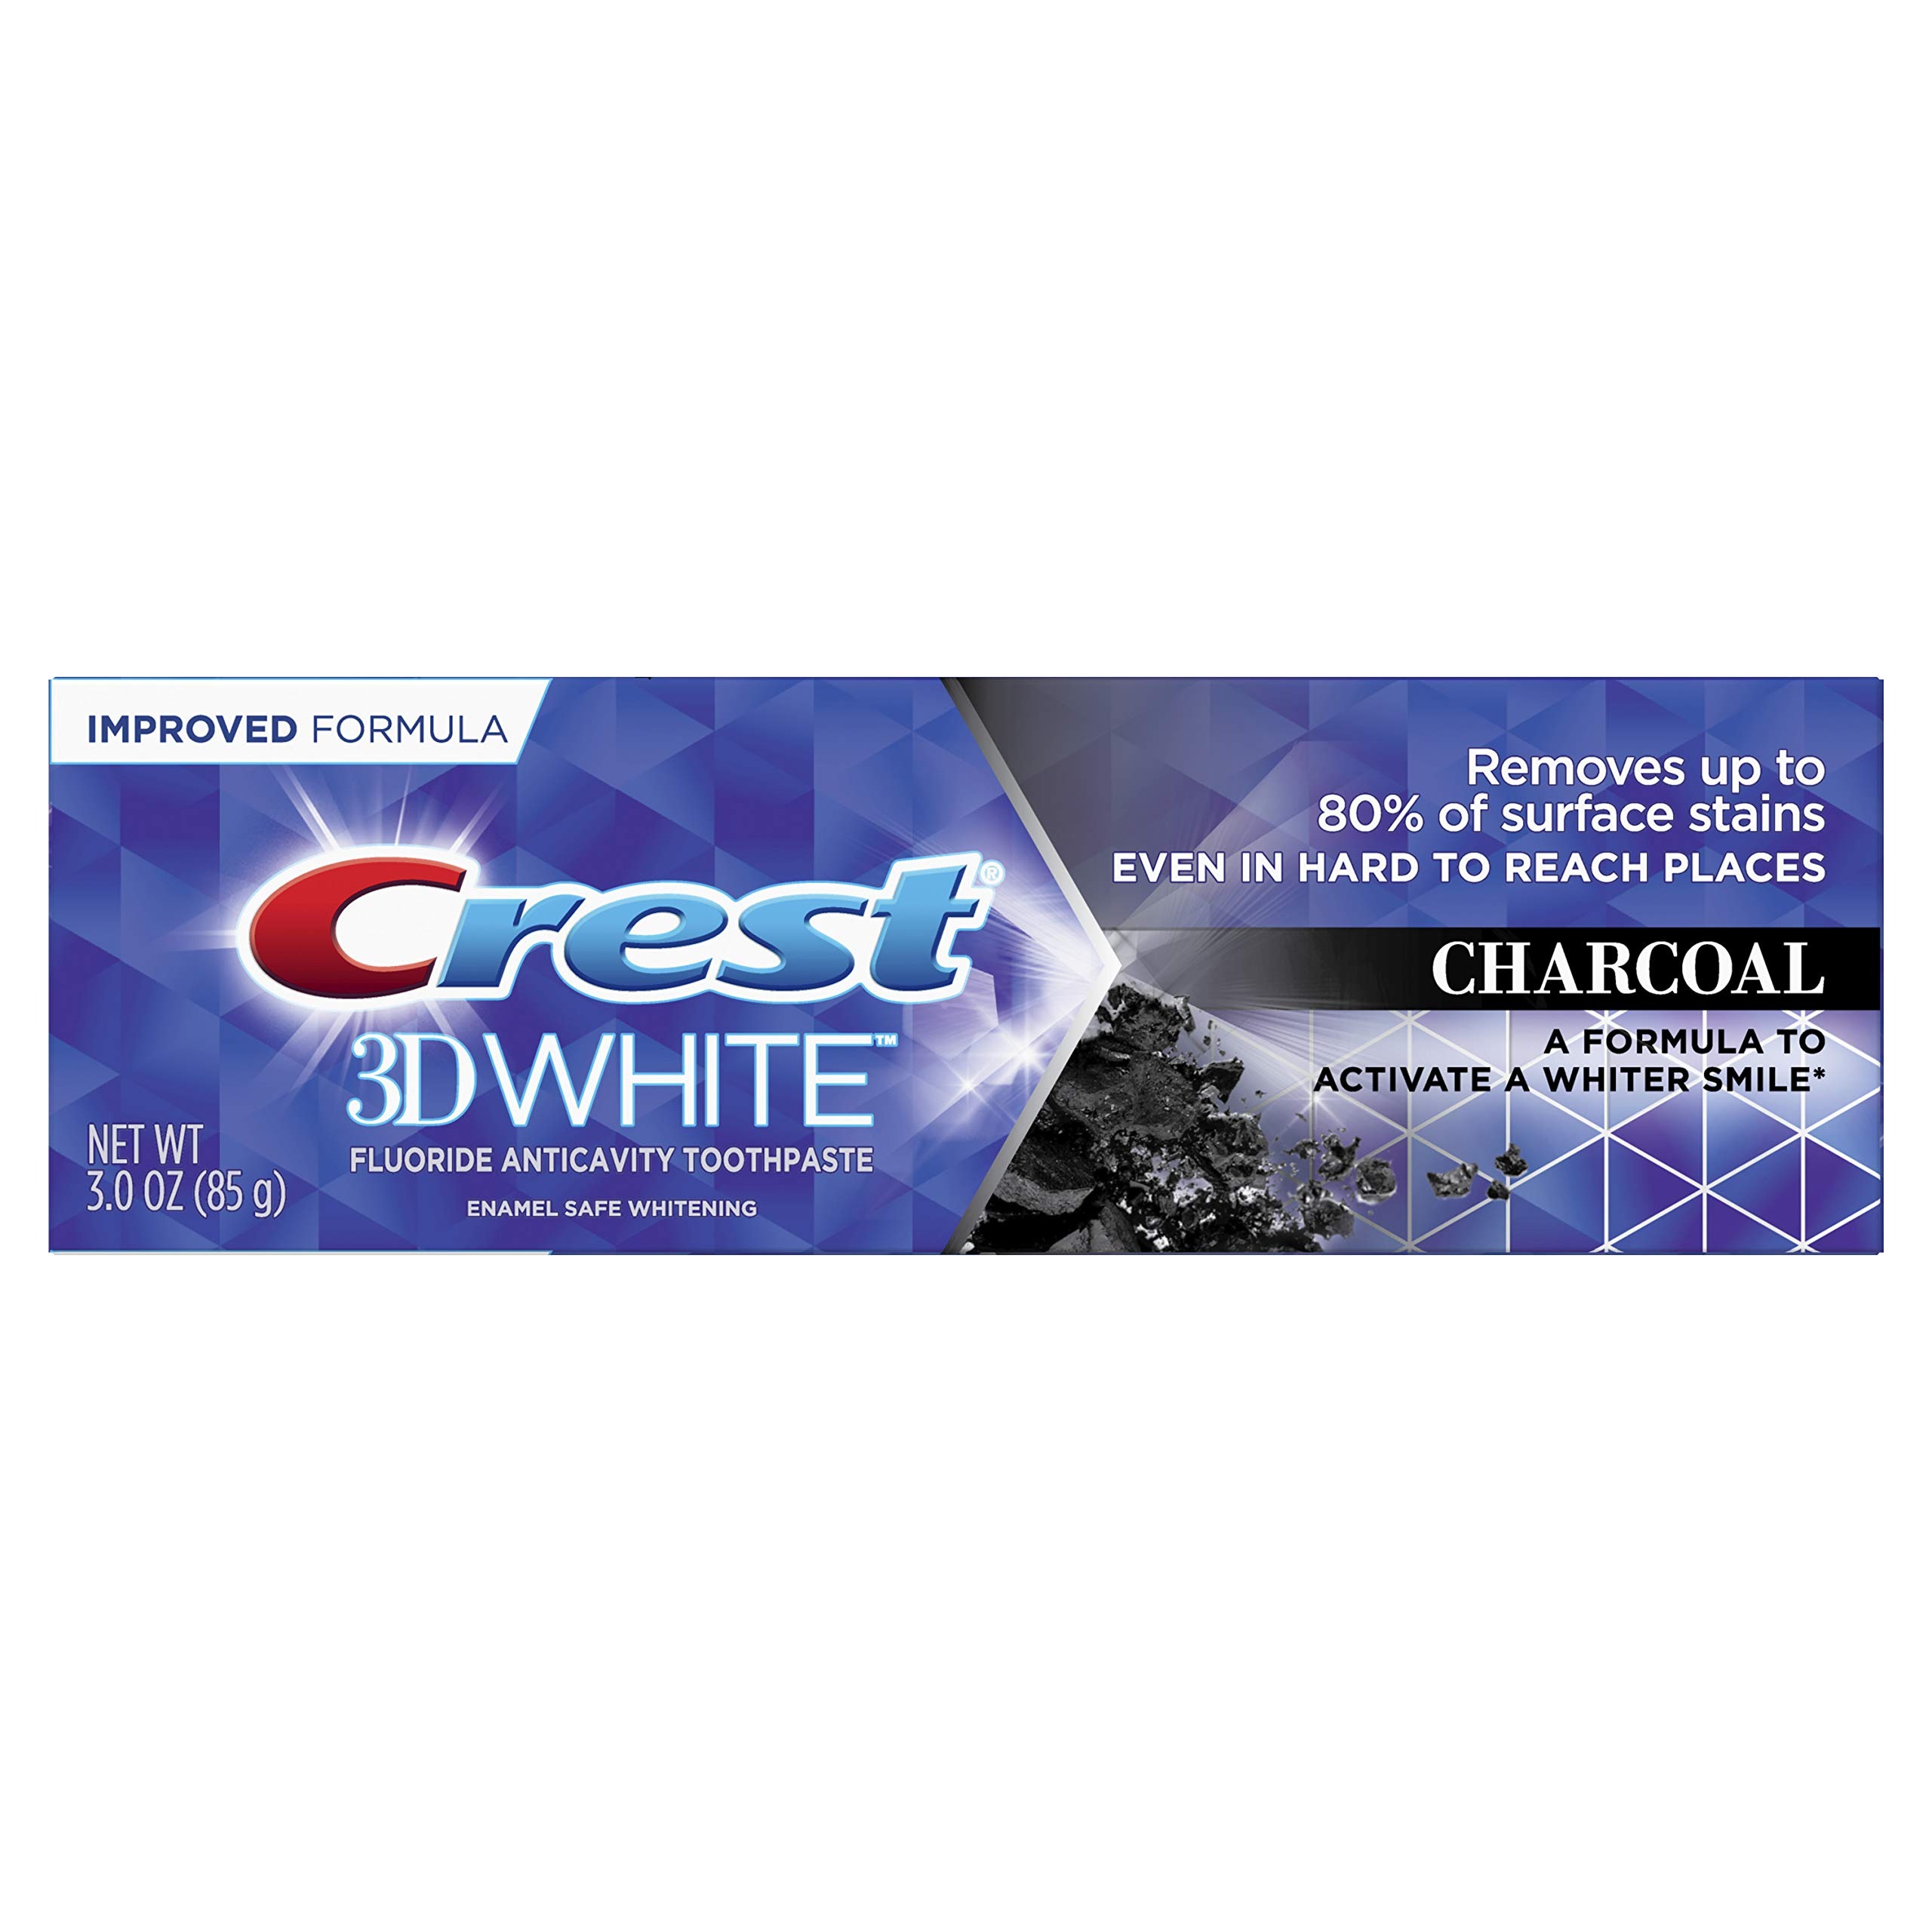
Item Name: Crest 3D White, Charcoal Whitening Toothpaste, 3.0 oz
Bullet Point 1: Removes up to 80% of surface stains
Bullet Point 2: Cleans in Hard to Reach Areas
Bullet Point 3: Prevents Future Stains
Bullet Point 4: Strengthens enamel
Bullet Point 5: Mint Flavor
Value: 3.0
Unit: Ounce

Price: 9.99